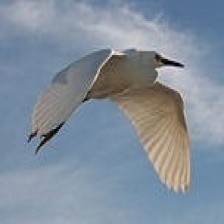
Species: SNOWY EGRET
Scientific name: EGRETTA THULA